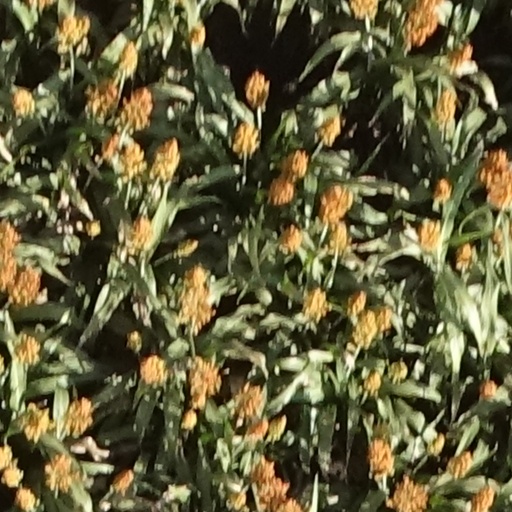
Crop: sorghum